Jamie Raskin

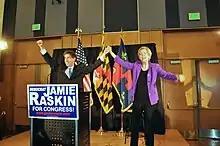
An older man and an older woman raise their hands together on a small stage in front of three flags

Raskin was elected to the Maryland Senate in 2006 after defeating incumbent state senator Ida G. Ruben in the Democratic primary election, in which he ran to the left of Ruben, and ran unopposed in the general election. He represented District 20, which included parts of Silver Spring and Takoma Park in Montgomery County. In 2012, Raskin was named Senate majority whip and chaired the Montgomery County Senate Delegation and the Select Committee on Ethics Reform, and was a member of the Judicial Proceedings Committee.